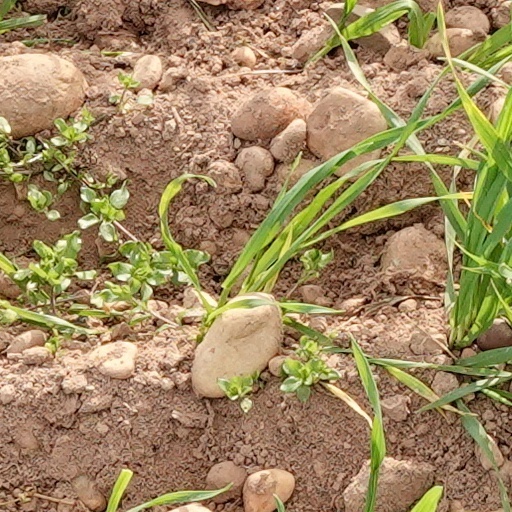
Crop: wheat